Nathan Davis (basketball)

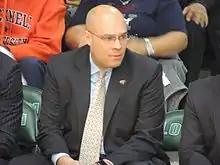
Davis coaching a game in February, 2017

Nathan Davis (born March 25, 1974) is an American college basketball coach. He is currently the head coach of the New Hampshire Wildcats men's basketball team. He previously served as the men's basketball coach at Bucknell from 2015 to 2023 and Randolph–Macon from 2009 to 2015.